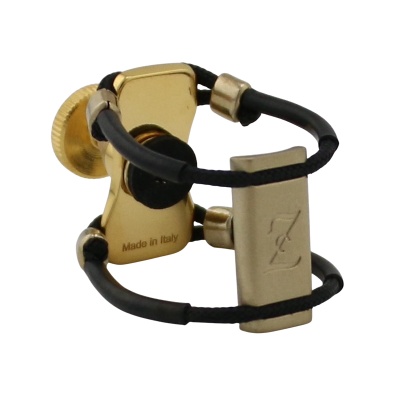
Zac ZL-3116NX New Gold Metal Ligature X-Grip - For Alto Sax Ebonite Mouthpiece, Medium Size
MODEL ZL-3116NX INSTRUMENT ALTO SAX MOUTHPIECE MATERIAL MEDIUMSIZE EBONITE ALTO SAX COMPATIBLE MOUTPIECE BRAND - MODEL BARI / HR BERG LARSEN / HR CLAUDE LAKEY / HR DRAKE / PHIL WOODS-JAZZ-NY JAZZ(CERAMIC RESONANCE) JODY JAZZ / HR* JAMES BUNTE / HR MEYER / HR-NY OTTO LINK / TONE EDGE PHIL-TONE / INTREPID RASCHER / HR ROUSSEAU / ER50 CLASSIC-NC-NC 3.0" SELMER / S90-S80-CONCEPT TED KLUM / YARD BIRD VANDOREN / V5(A27/A28)-OPTIMUM(AL3/AL4)-PROFILE-V16 JAZZ YAMAHA / 4C-5C-6C MOTHER ELEMENT Z-MOTHER21 new model, polished brass plated 24k gold MODEL MOTHER ELEMENT ZM21-30N CORDS X-grip w/brass clamps MODEL CORDS ZC16-OTX RESONATOR Satin Brass MODEL RESONATOR ZR2-OT SIZE 16 Mother : ZM-30N (New model, mother element polished brass plated with 24 carat gold 3 micron guaranteed) Cords : ZC-OTX (Extra grip cords, brass clamps) Resonator : ZR-OT (Satin brass resonators, very good sound projection) Sound : Warm and centered sound Harmonics : Very good highs and mid frequencies, good bass frequencies Features : Easy emission, very good resonances
Brand: Zac
Category: Arts & Entertainment > Hobbies & Creative Arts > Musical Instrument & Orchestra Accessories > Woodwind Instrument Accessories > Saxophone Accessories > Saxophone Ligatures & Caps